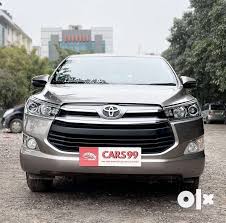
Label: noambulance